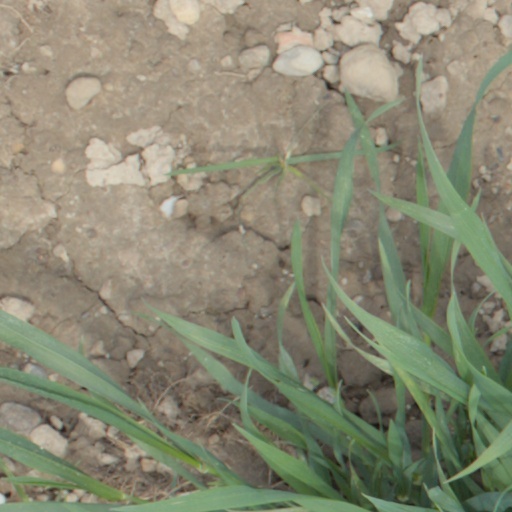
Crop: wheat